Richie Cummins

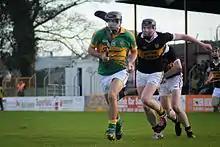
Richie Cummins (middle) in 2014

Richie Cummins (born 1991 in Gort, County Galway) is an Irish sportsmann. He plays hurling with his local club Gort and was a member of the Galway minor inter-county team from 2008 until 2009. Cummins captained Galway to the All-Ireland minor title in 2009.